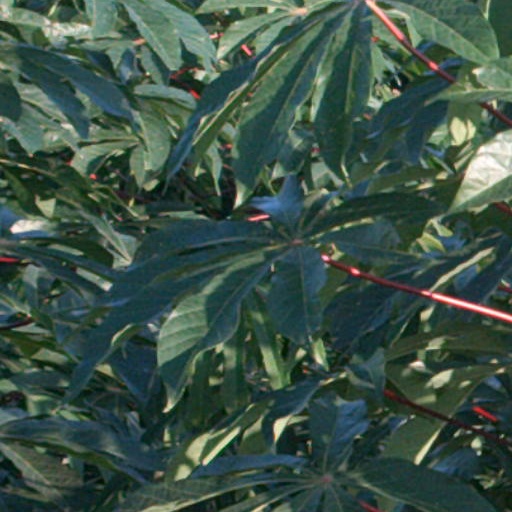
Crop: cassava